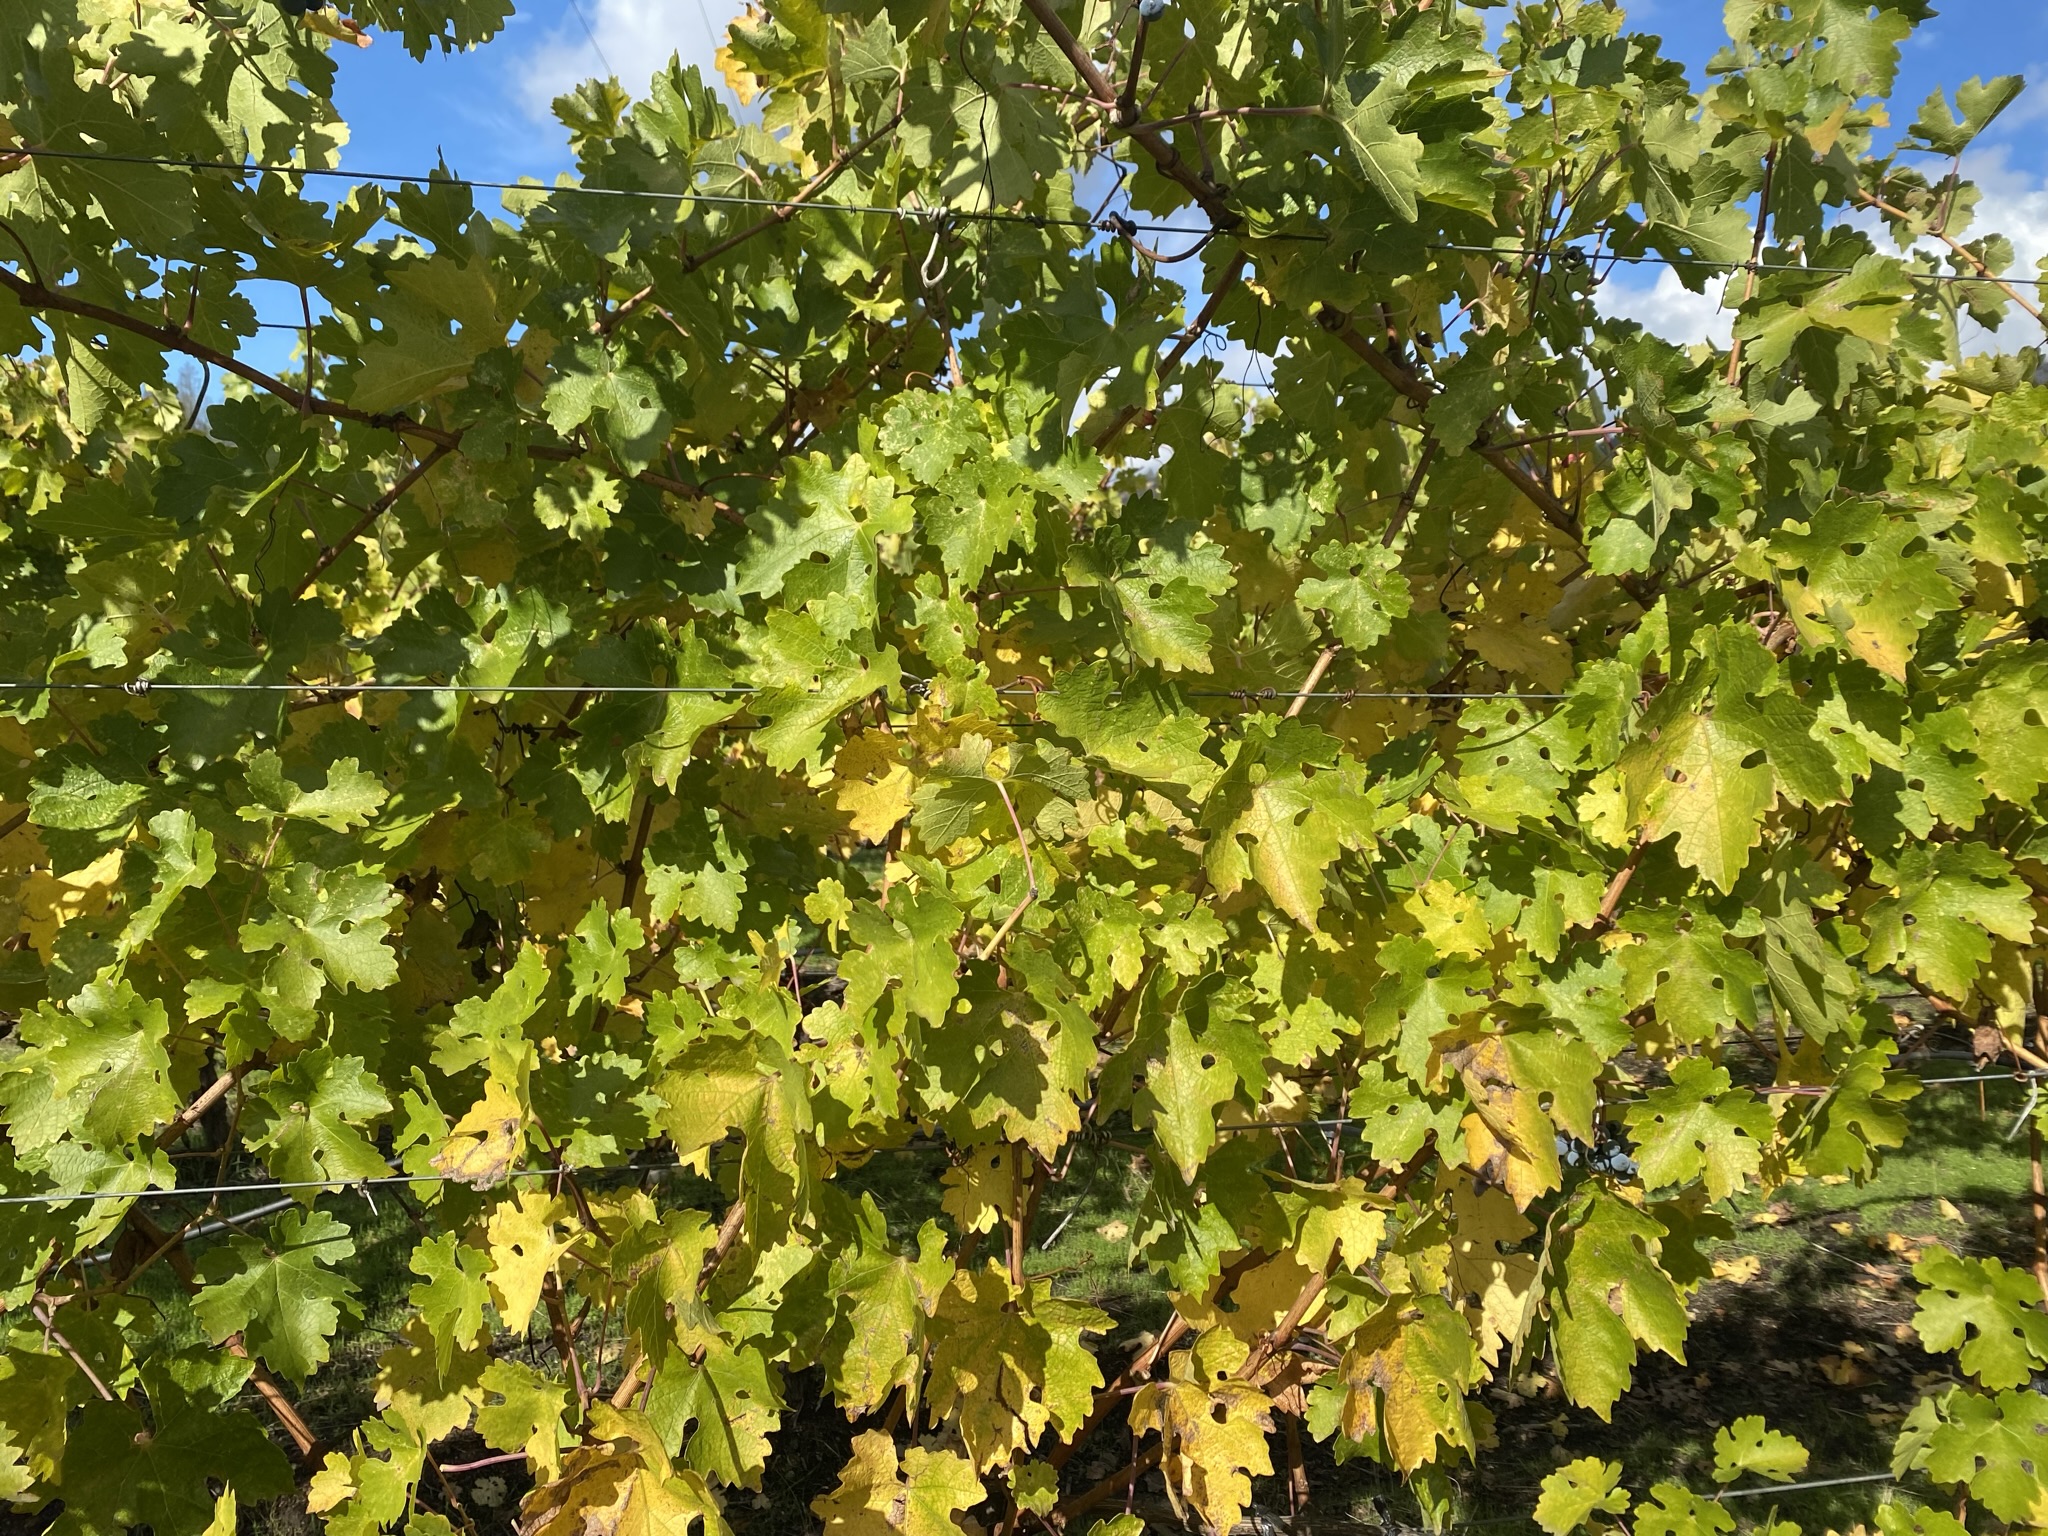
Label: No Virus